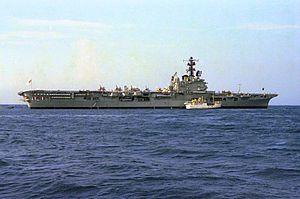
Voici la liste des porte-avions, porte-aéronefs et porte-hélicoptères construits dans le monde et classés par pays.
La Royal Australian Navy ou RAN est la composante maritime des forces armées australiennes.